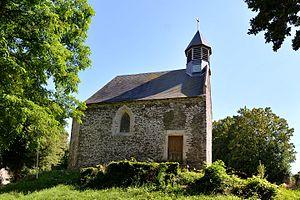
Agneaux (Manche)
Agneaux est une commune française, située dans le département de la Manche en région Normandie, peuplée de 4 027 habitants.